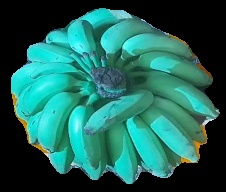
Variety: elakki-bale
Grade: grade2